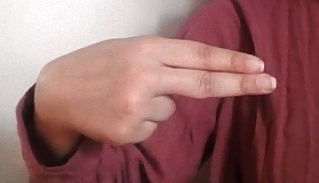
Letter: ain